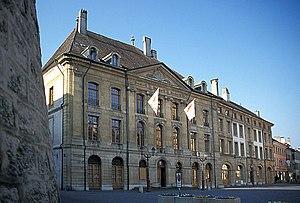
Cette liste présente les biens culturels d'importance nationale dans le canton de Vaud. Cette liste correspond à l'édition 2009 de l'Inventaire Suisse des biens culturels d'importance nationale pour le canton de Vaud. Il est trié par commune et inclus : 186 bâtiments séparés, 46 collections, 32 sites archéologiques et deux cas particuliers.